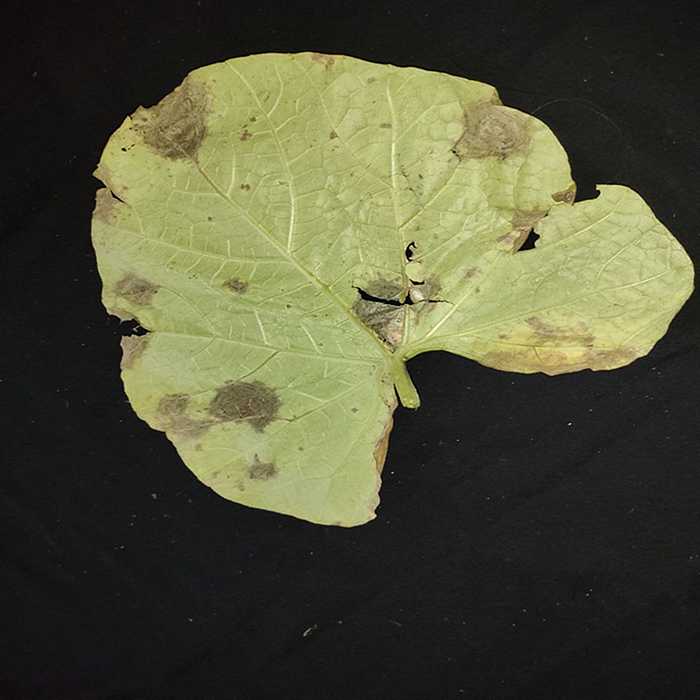
Plant: Bottle gourd
Label: Downey mildew